Describe the emotion expressed in this image:  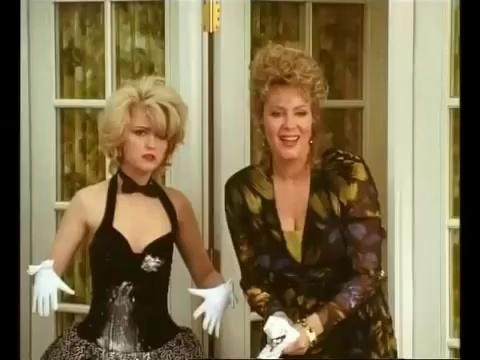
This person displays Pain, valence and arousal with low intensity.